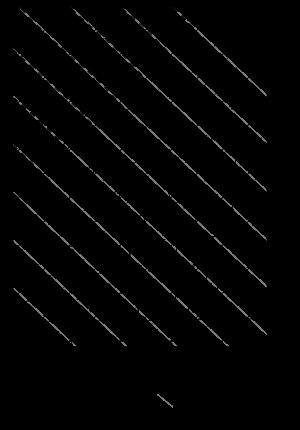
Un diagramme thermodynamique est une représentation graphique utilisée dans différents domaines pour pointer les valeurs de diverses grandeurs caractérisant l'état d'un fluide : pression, pression partielle des composantes, température, volume spécifique, enthalpie, entropie. L'intérêt de ces diagrammes est qu'ils permettent de tracer approximativement l'évolution de ces variables dans des fluides lors d'un travail au lieu de devoir la calculer par les équations de la thermodynamique.
Le téphigramme est l’un des quatre diagrammes thermodynamiques utilisés pour analyser la structure thermique de l’atmosphère. Le nom vient des axes utilisés, soit T pour la température et pour l’entropie, dans ce diagramme semi-logarithmique. Il est utilisé pour pointer la température et le point de rosée provenant d’un sondage aérologique par radiosondes, d’un avion ou extrapolés par satellite.
Le rapport de mélange d'un volume d'air désigne en météorologie le rapport de la masse de vapeur d'eau qu'il contient à la masse d'air sec. Ce nombre r est sans dimension et devrait donc être en kg/kg. Cependant, ses valeurs restant généralement très faibles, il est d'usage de les manipuler en les multipliant par 1 000, ce qui revient à l'exprimer en grammes de vapeur d'eau par kilogramme d'air sec.
Le gradient thermique adiabatique est, dans l'atmosphère terrestre, la variation de température de l'air avec l'altitude, qui ne dépend que de la pression atmosphérique, c'est-à-dire :